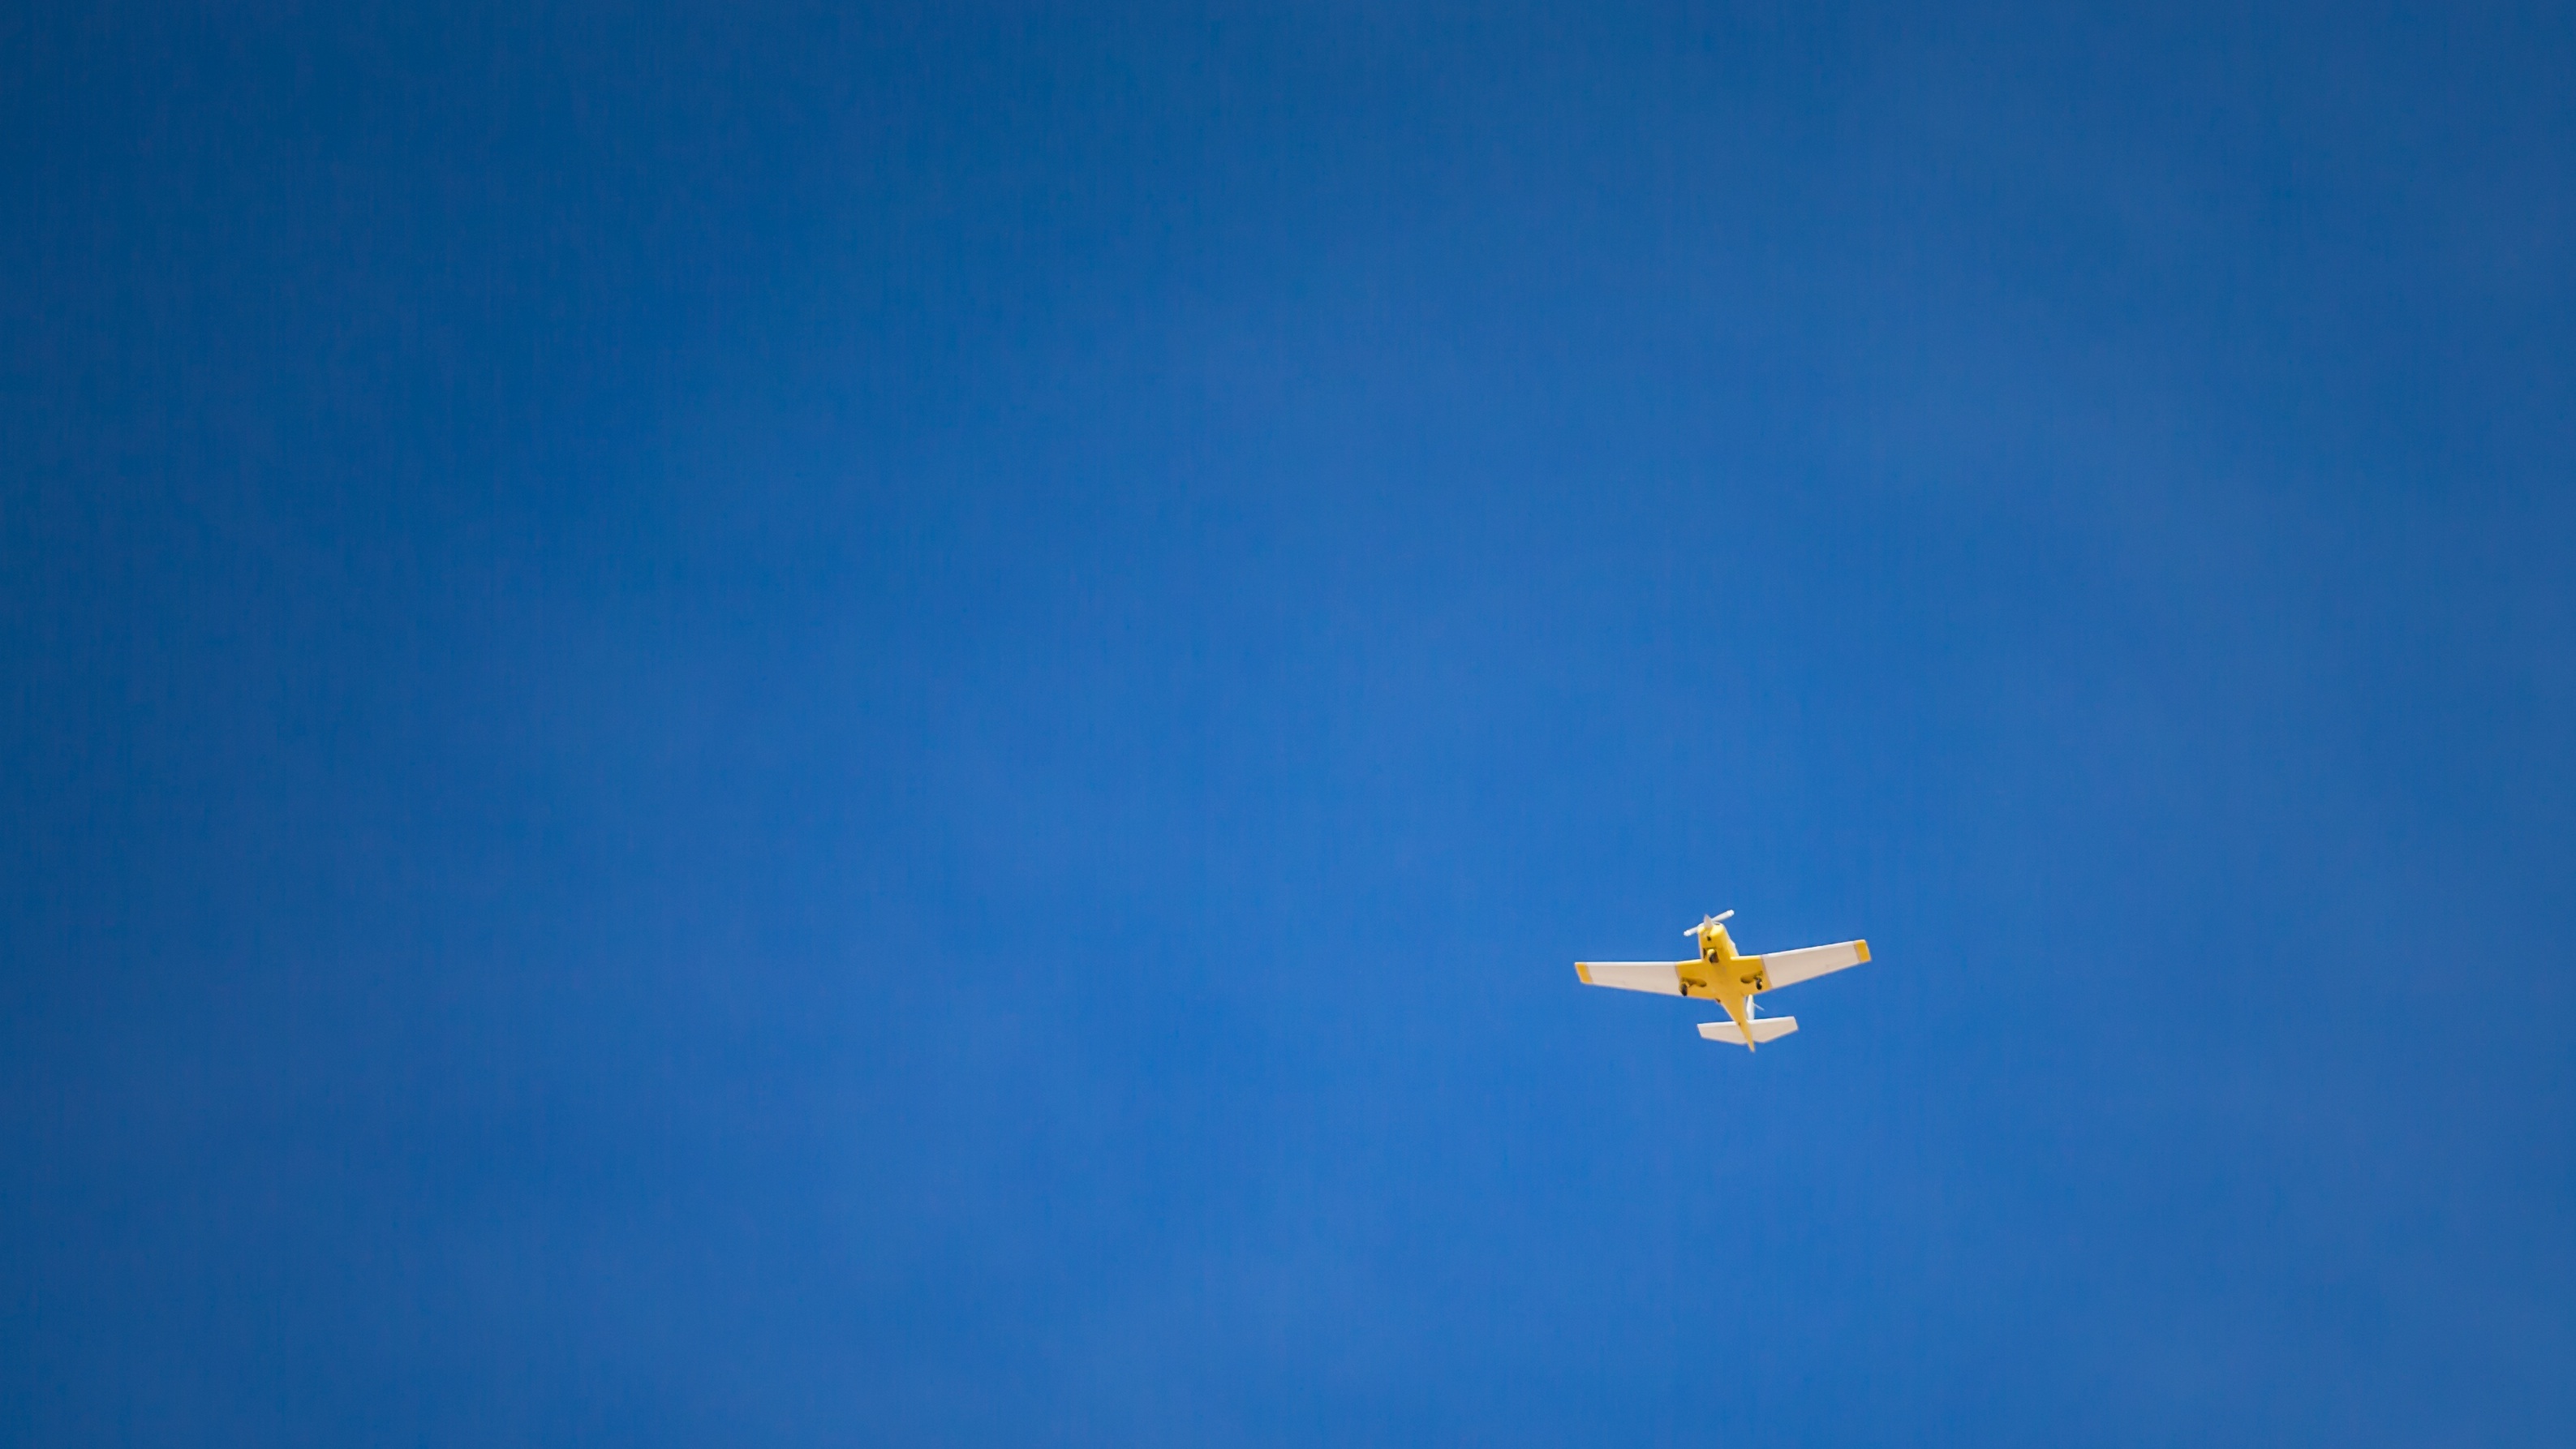
wing, sky, airplane, aircraft, vehicle, aviation, flight, blue, toy, atmosphere of earth